Xbox Game Studios

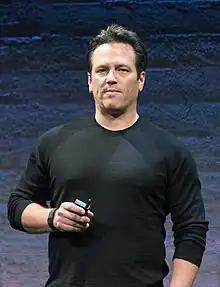
Phil Spencer, corporate vice-president of Microsoft Studios from 2014 to 2017

Satya Nadella became CEO of Microsoft in February 2014. At this time, Microsoft was facing strong competition in the consumer market, and within the gaming sector, the Xbox One (released in 2013) was more expensive than competitors and had too much focus on non-gaming functions. Under Nadella's direction, Phil Spencer was named the new head of Microsoft Studios to replace Jason Holtman, who had only been its lead for the prior six months. Spencer began looking for ways to expand Microsoft Studios to make it a profitable division for Microsoft, and began negotiations for the acquititions of Mojang, the developers behind "Minecraft", in late 2014. Microsoft spent to acquire the studio, and upon the deal's completion in November, the studio's key founding personnel, Markus Persson, Jakob Porsér and Carl Manneh, departed Mojang. As a result, Persson became valued around . Microsoft Studios committed to keeping "Minecraft" available across multiple platforms, including rival PlayStation consoles. Matt Booty, the studio's corporate vice-president in 2020, said the acquisition of Mojang served as the template for later acquisitions, as Mojang was left to run as an "unplugged studio" with limited integration into the Microsoft corporation, minimizing the disruption of Mojang's normal day-to-day business matters nor impeding on the studio's freedom.